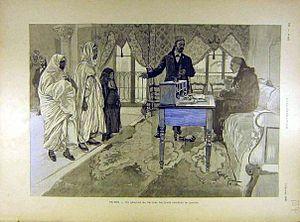
Caïd-gouverneur tunisien rendant la justice (milieu du XIXe siècle)
Le beldi ou baldi désigne une catégorie sociale de la société tunisienne, constituée de citadins fixés dans le milieu urbain de la capitale Tunis avant le XIXᵉ siècle.